Heinrich Wild

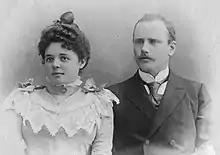
Heinrich and Lilly Wild (1900)

Heinrich Wild (Mitlödi, Canton of Glarus, 15 November 1877 – Baden, Switzerland, 26 December 1951) was a Swiss businessman, industrial designer, and inventor who was the founder of Wild Heerbrugg, a Swiss optical instruments manufacturing company.